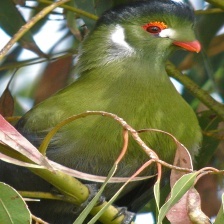
Species: WHITE CHEEKED TURACO
Scientific name: TAURACO LEUCOTIS